Answer in natural language. Considering the relative positions, is Window (marked C) above or below artistic colourful white paper drawing scenario (marked B)? Choose between the following options: above or below
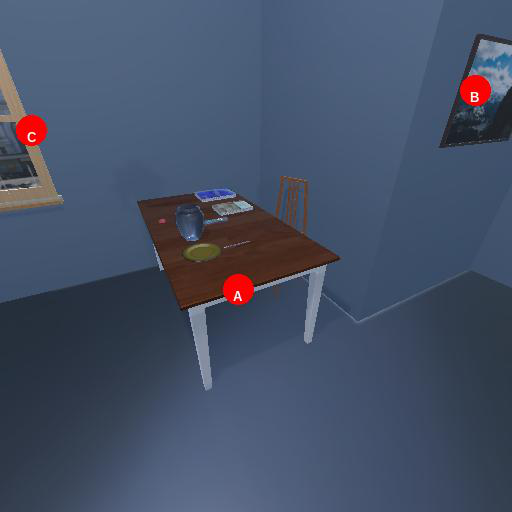
<answer>below</answer>